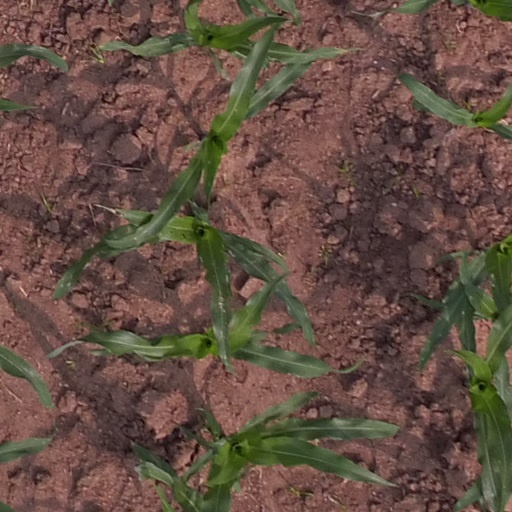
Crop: maize; corn